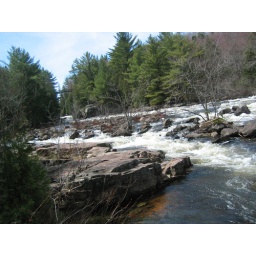
on l'Assomption river - these falls are called Monte-A-Peine. Nice area. Many old buildings in the mountains around.